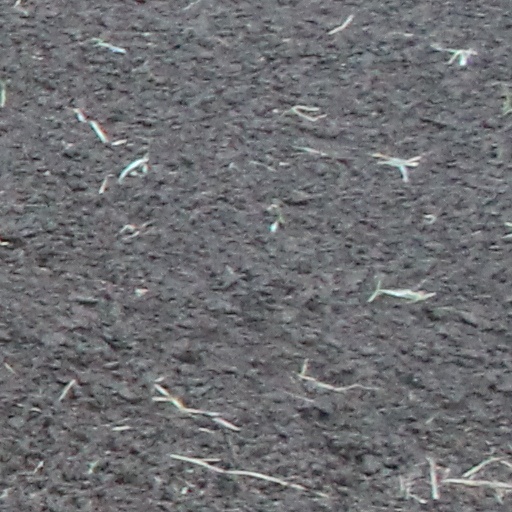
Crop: wheat